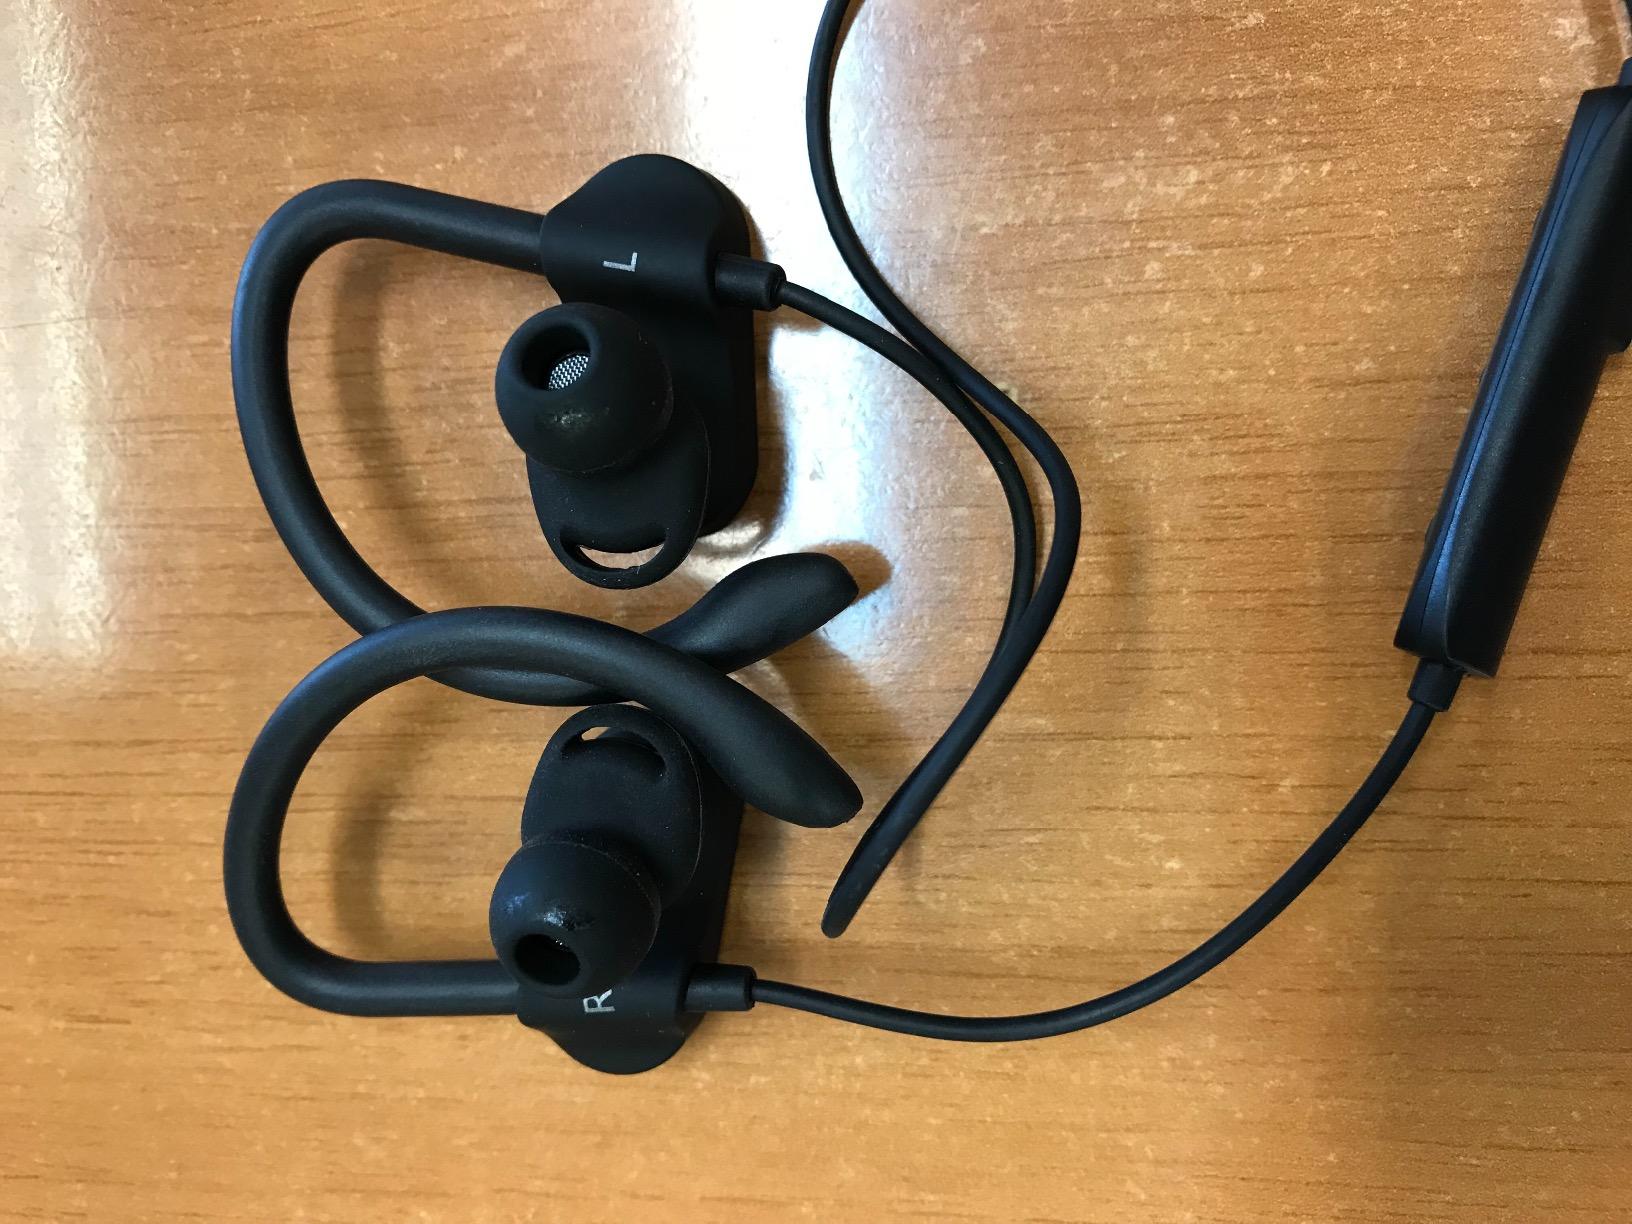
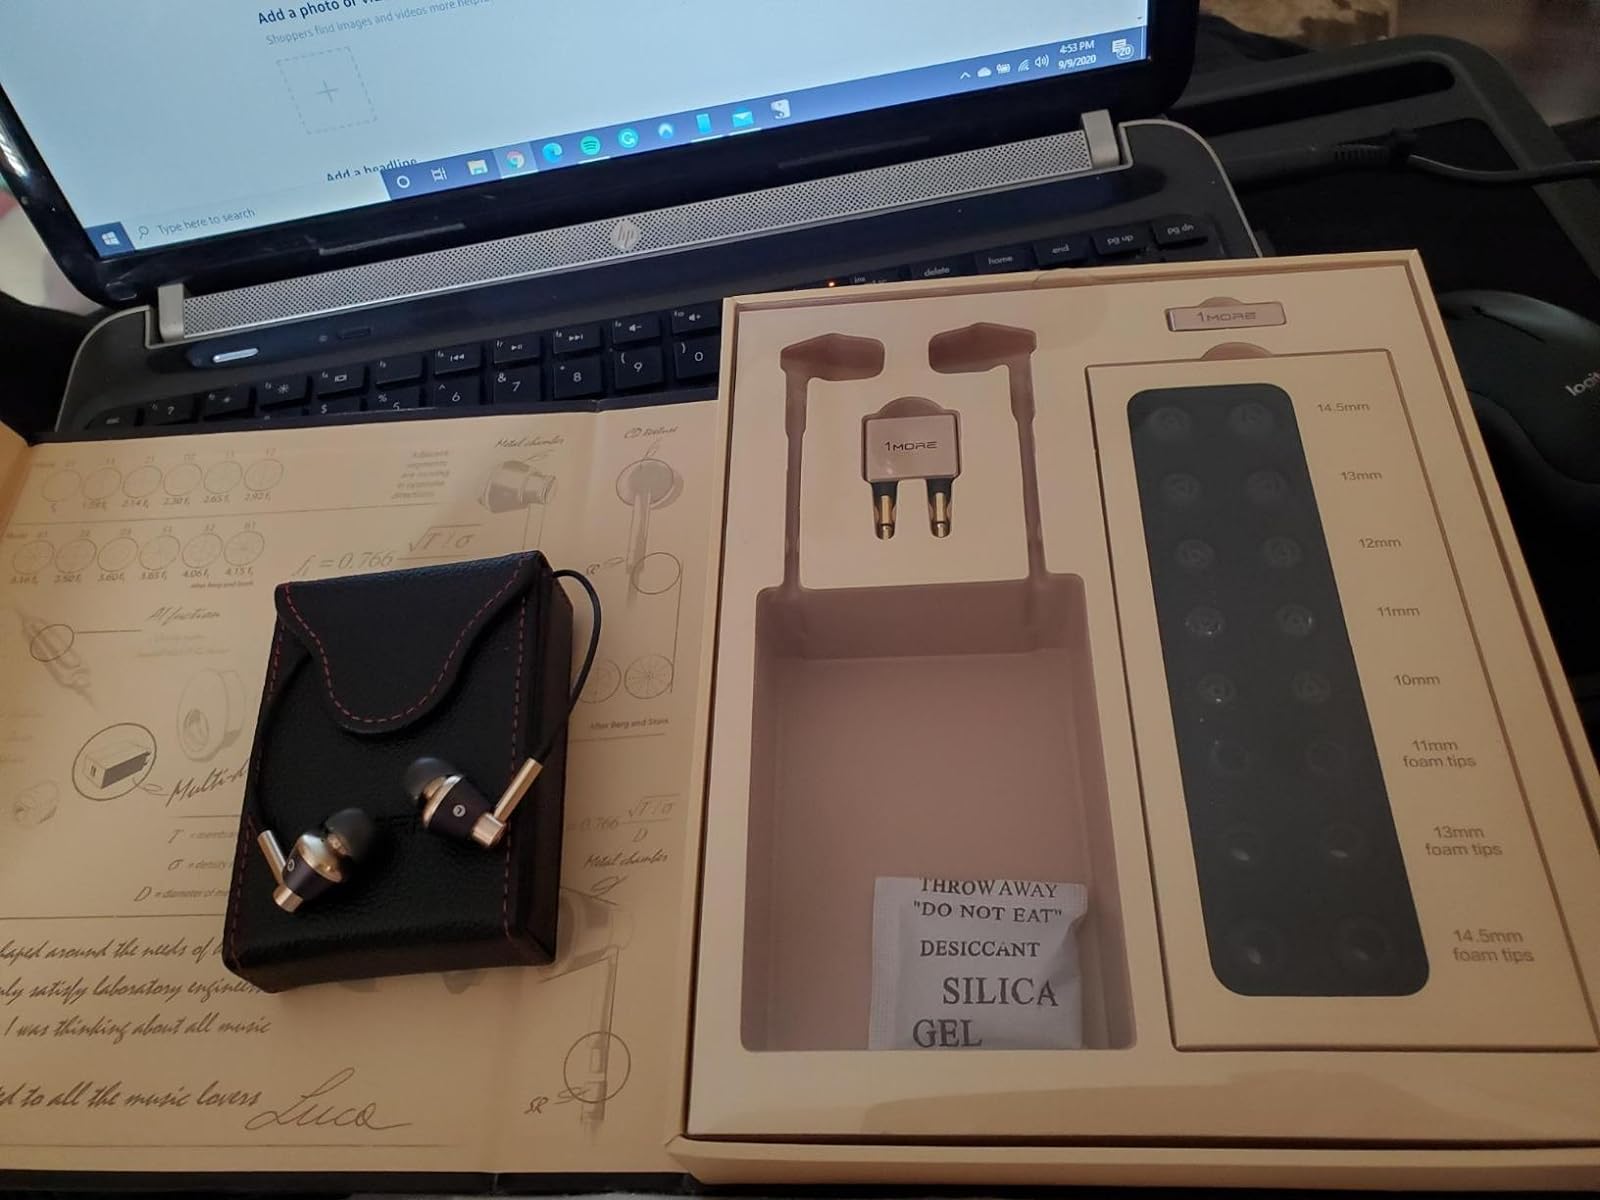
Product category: headphones
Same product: no